Hurricane Gladys (1964)

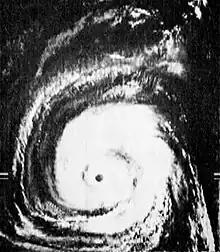
Satellite image of Gladys taken by NASA's Nimbus I weather satellite

A tropical wave was first observed over western Africa on September 8 and moved offshore in the vicinity of Dakar, Senegal on the following day. At 0600 UTC on September 13, a tropical depression developed while centered about halfway between Cape Verde and the Lesser Antilles. Later that day, the "S.S. Gerwi" reported heavy rain and winds of , confirming the existence of Tropical Storm Gladys at 1200 UTC on September 13. Four hours later, the Weather Bureau Office in San Juan, Puerto Rico initiated advisories on Gladys. A hurricane hunter plane flew into Gladys on the afternoon of September 13 was unable to obtain wind data due to darkness. A reconnaissance flight into the storm on September 14 noted that it had strengthened into a hurricane, while moving west-northwestward at about . HURDAT records indicate that around that time, Gladys became a Category 2 hurricane as winds reached . However, early on September 15, Gladys weakened slightly to a Category 1 hurricane.